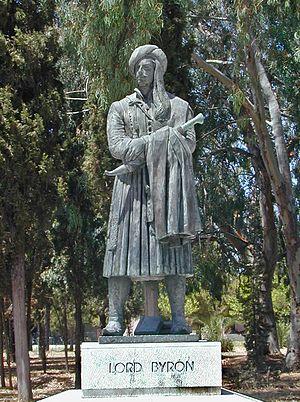
Missolonghi est une ville grecque d'Étolie-Acarnanie, située sur la rive nord du golfe de Patras. Elle se trouve sur la rive est d'un liman utilisé pour l'aquaculture et la pêche.